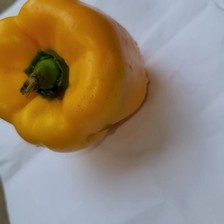
Label: capsicum